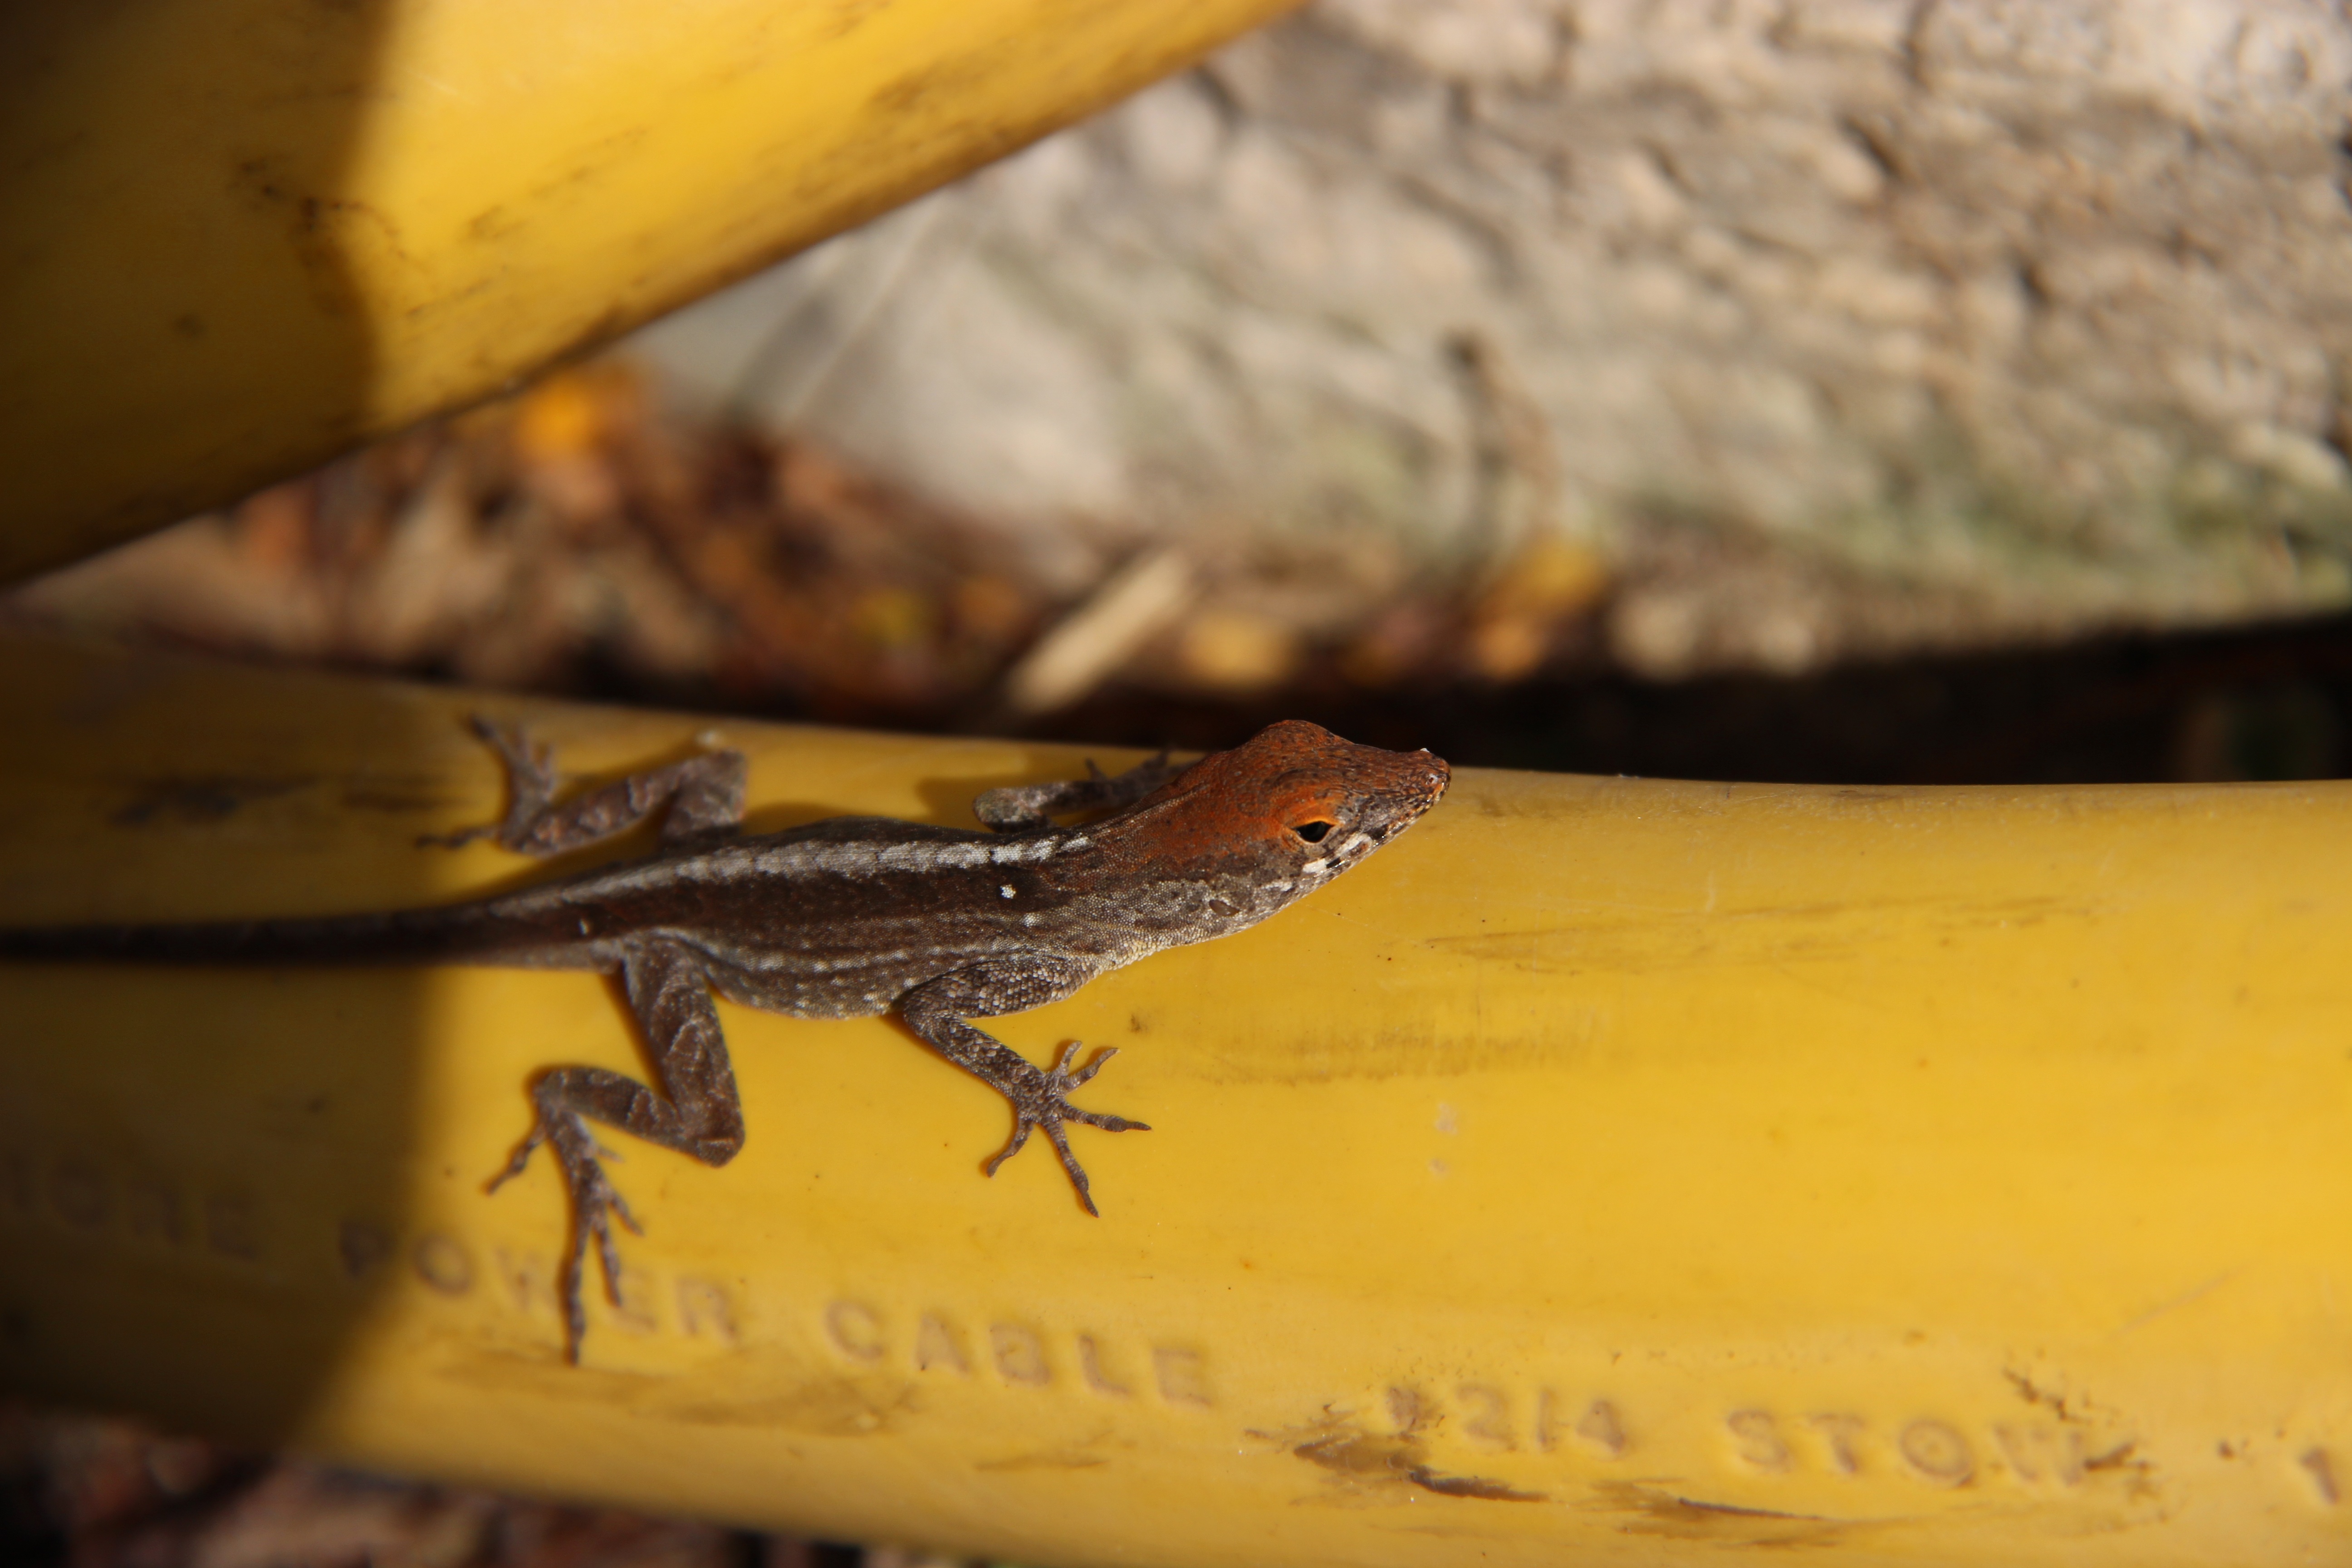
animal, wildlife, reptile, yellow, close, fauna, lizard, vertebrate, animal world, macro photography, insect eater, scaled reptile